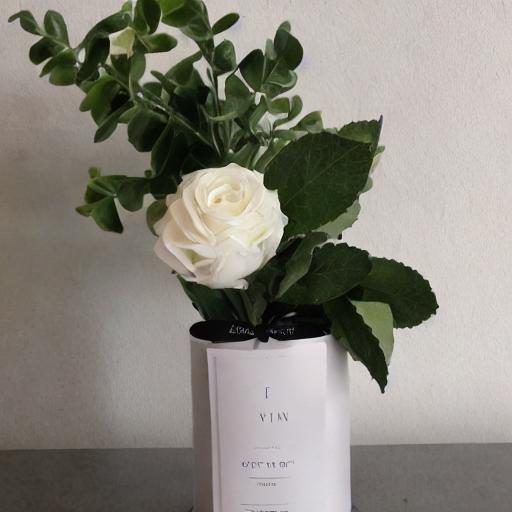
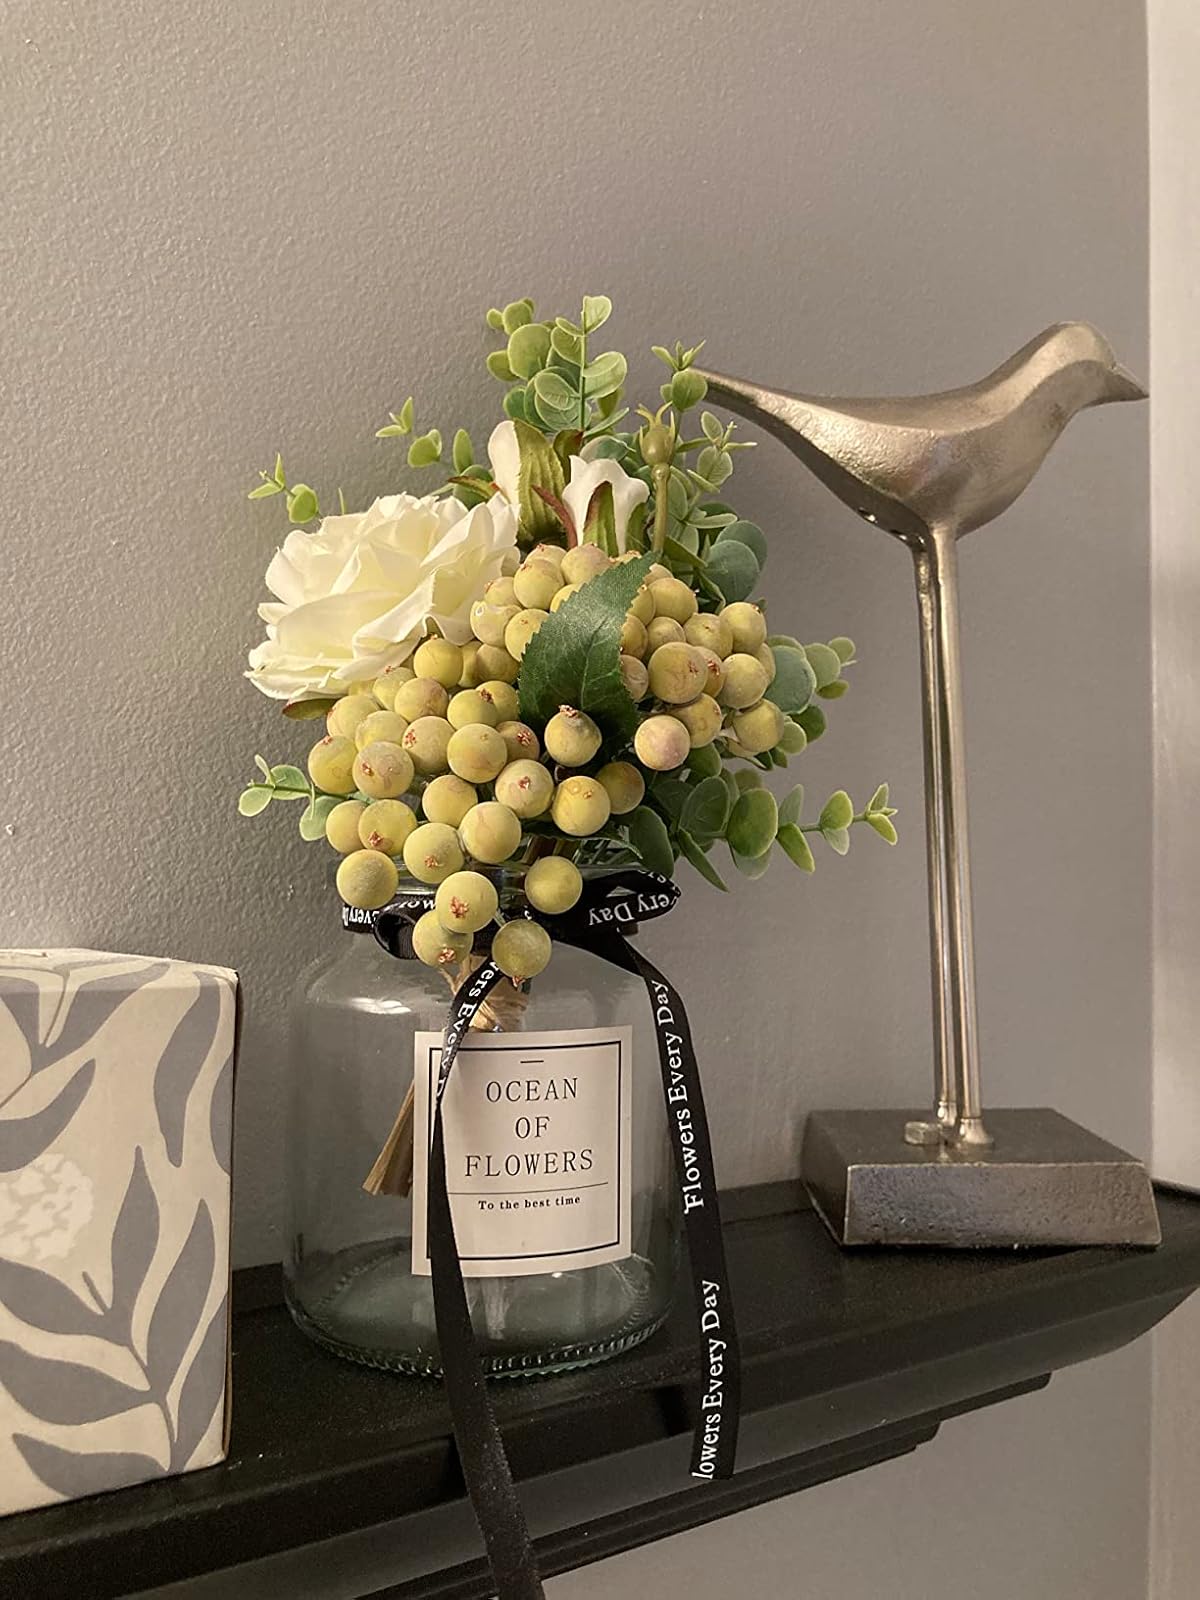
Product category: vase
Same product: no